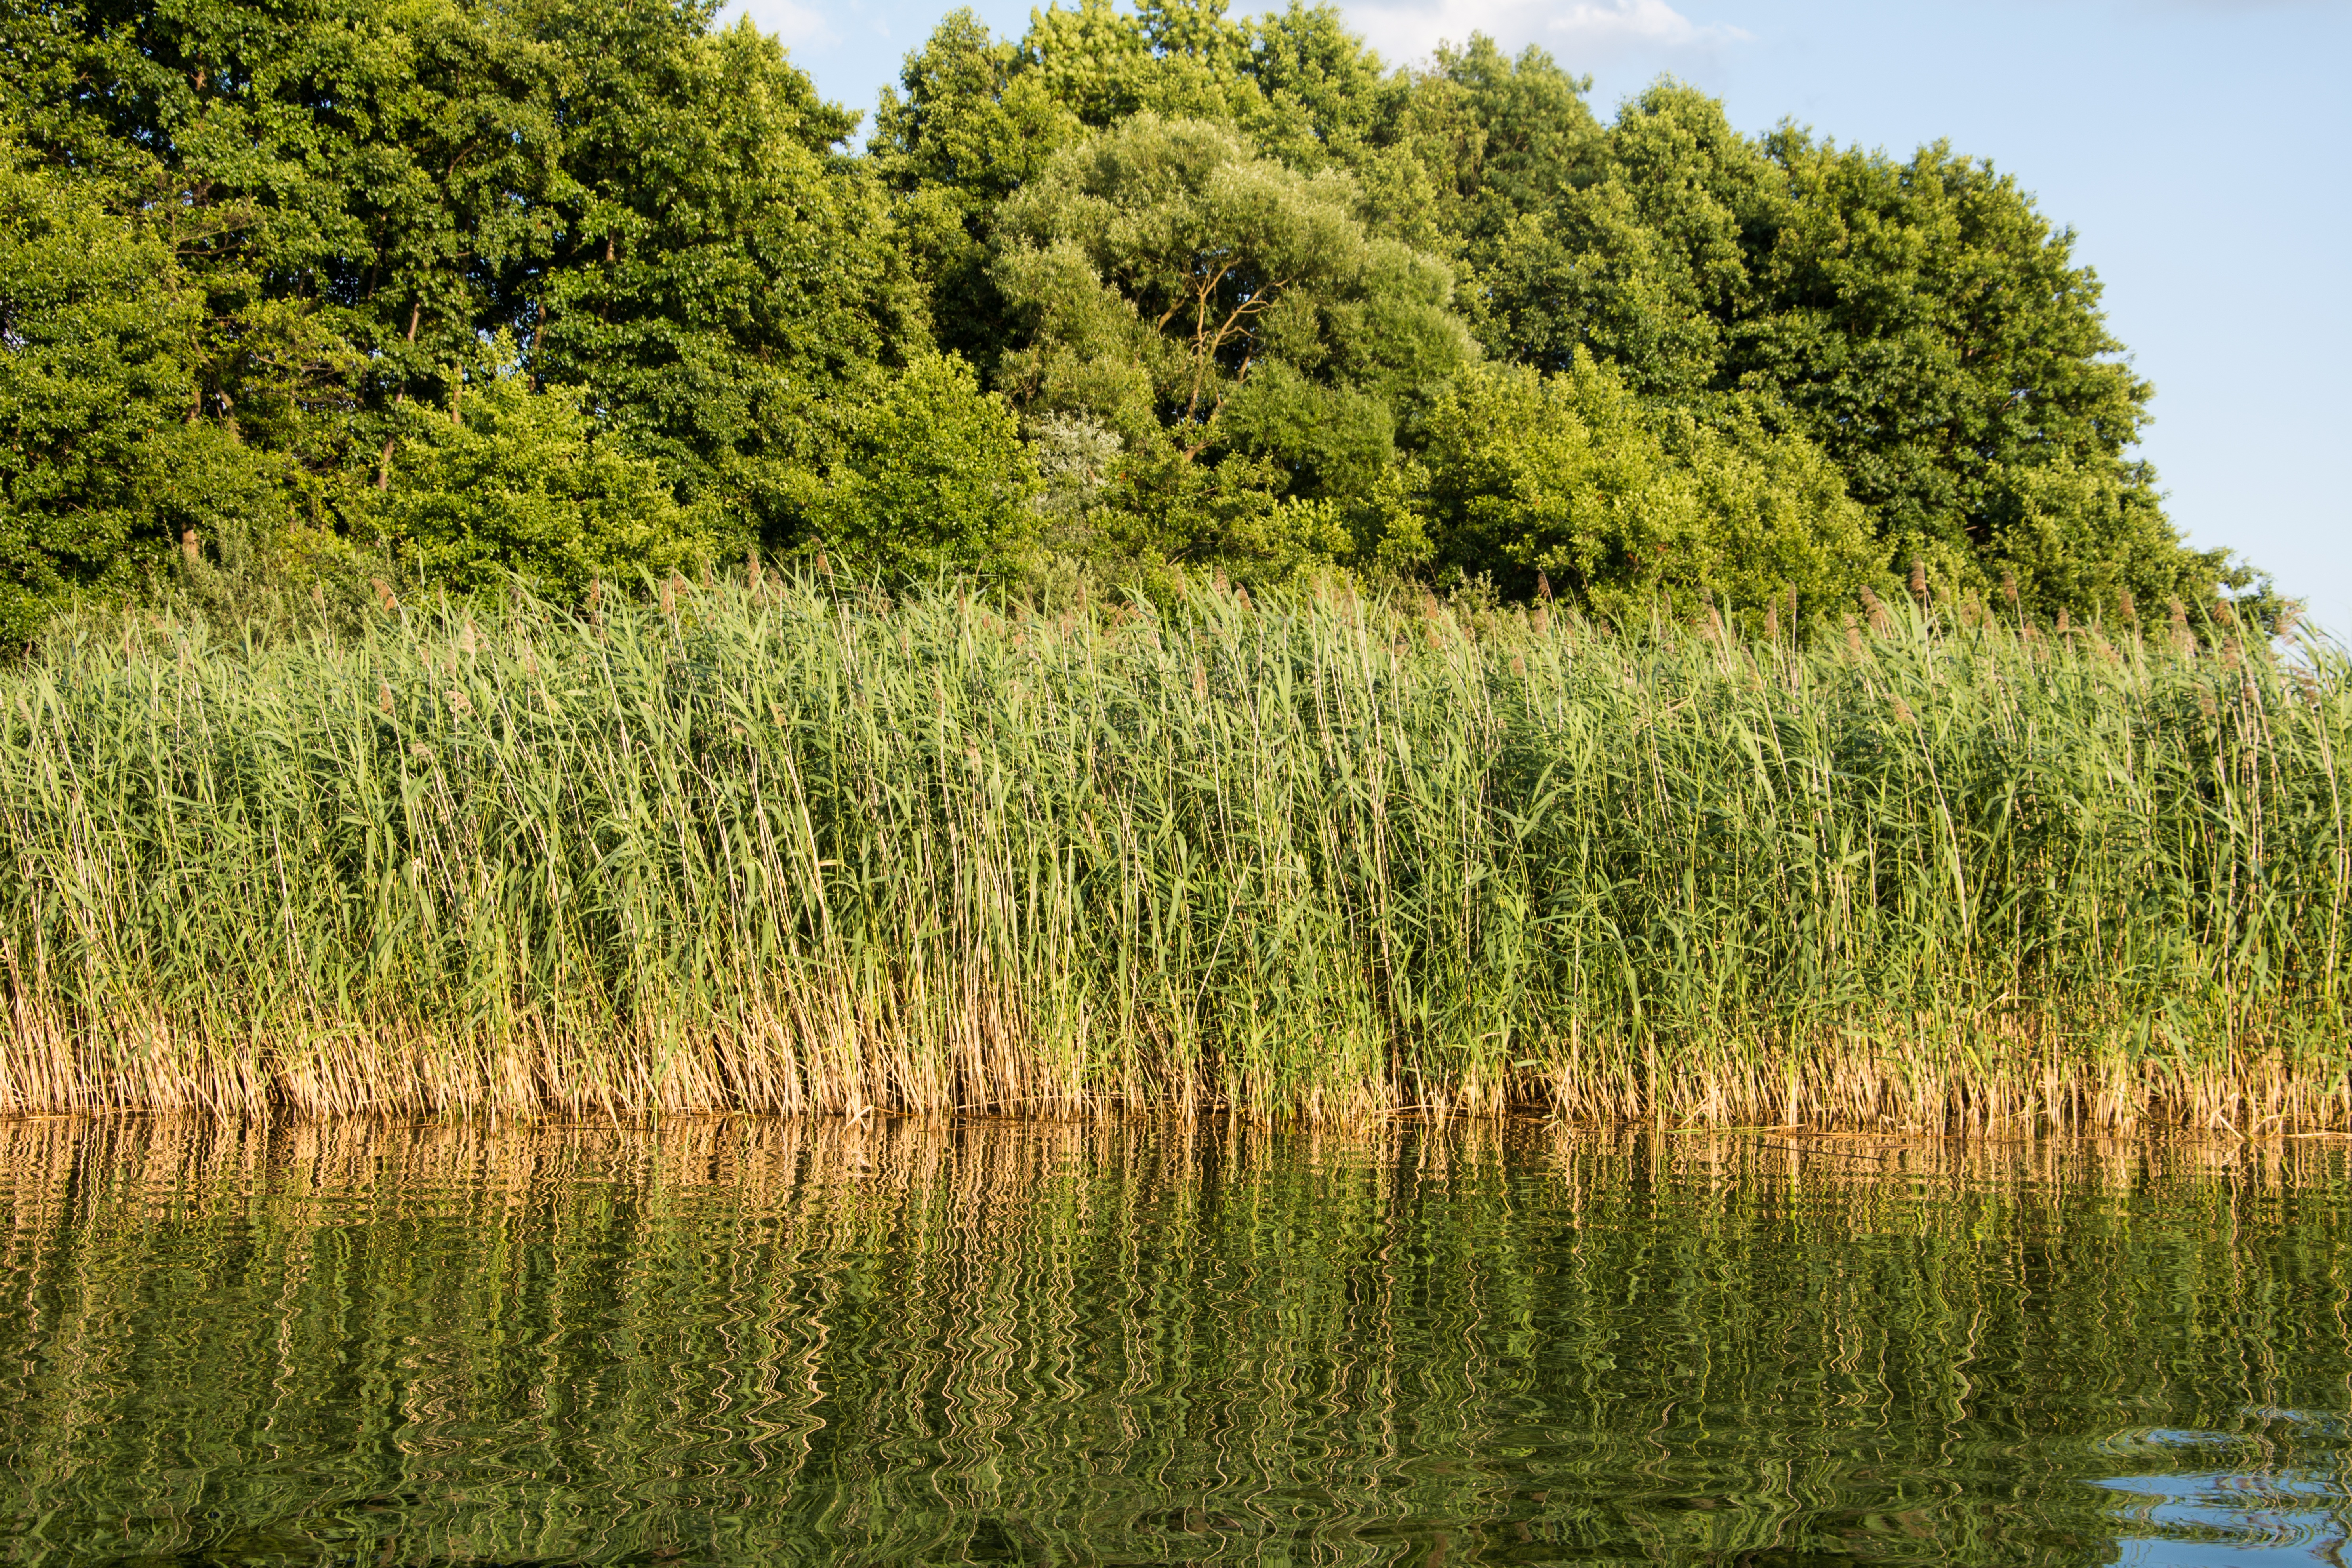
landscape, tree, water, nature, grass, marsh, swamp, plant, meadow, prairie, leaf, flower, lake, reed, pond, green, pasture, lakeside, bank, grassland, vegetation, shrub, wetland, bog, rush, woodland, habitat, mood, ecosystem, mirroring, teichplanze, biome, natural environment, grass family, woody plant, temperate coniferous forest